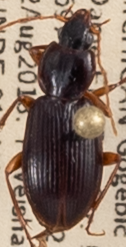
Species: Synuchus impunctatus
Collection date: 2018-08-22
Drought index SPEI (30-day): -0.842
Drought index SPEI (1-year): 0.32
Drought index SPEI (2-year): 1.578